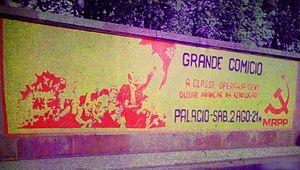
Le Processus révolutionnaire en cours, parfois désigné comme Période révolutionnaire en cours, ou encore plus fréquemment par le sigle PREC, désigne la période des activités révolutionnaires née de la révolution des Œillets, le coup d'État militaire du 25 avril 1974 qui renverse la dictature au Portugal, et conclue après l'adoption de la nouvelle constitution portugaise en avril 1976. Le terme reste cependant fréquemment utilisé pour évoquer la période critique de l'été 1975, qui culminera avec les événements du 25 novembre, marqué par une tentative de coup d'État.
Le Parti communiste des travailleurs portugais - Mouvement réorganisateur du parti du prolétariat est un parti politique maoïste fondé en 1970 au Portugal.